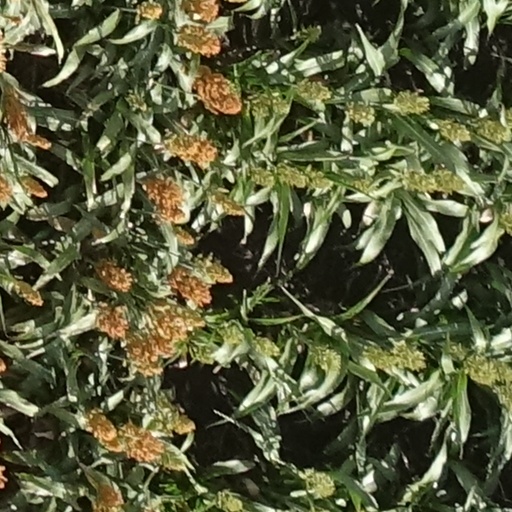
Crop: sorghum